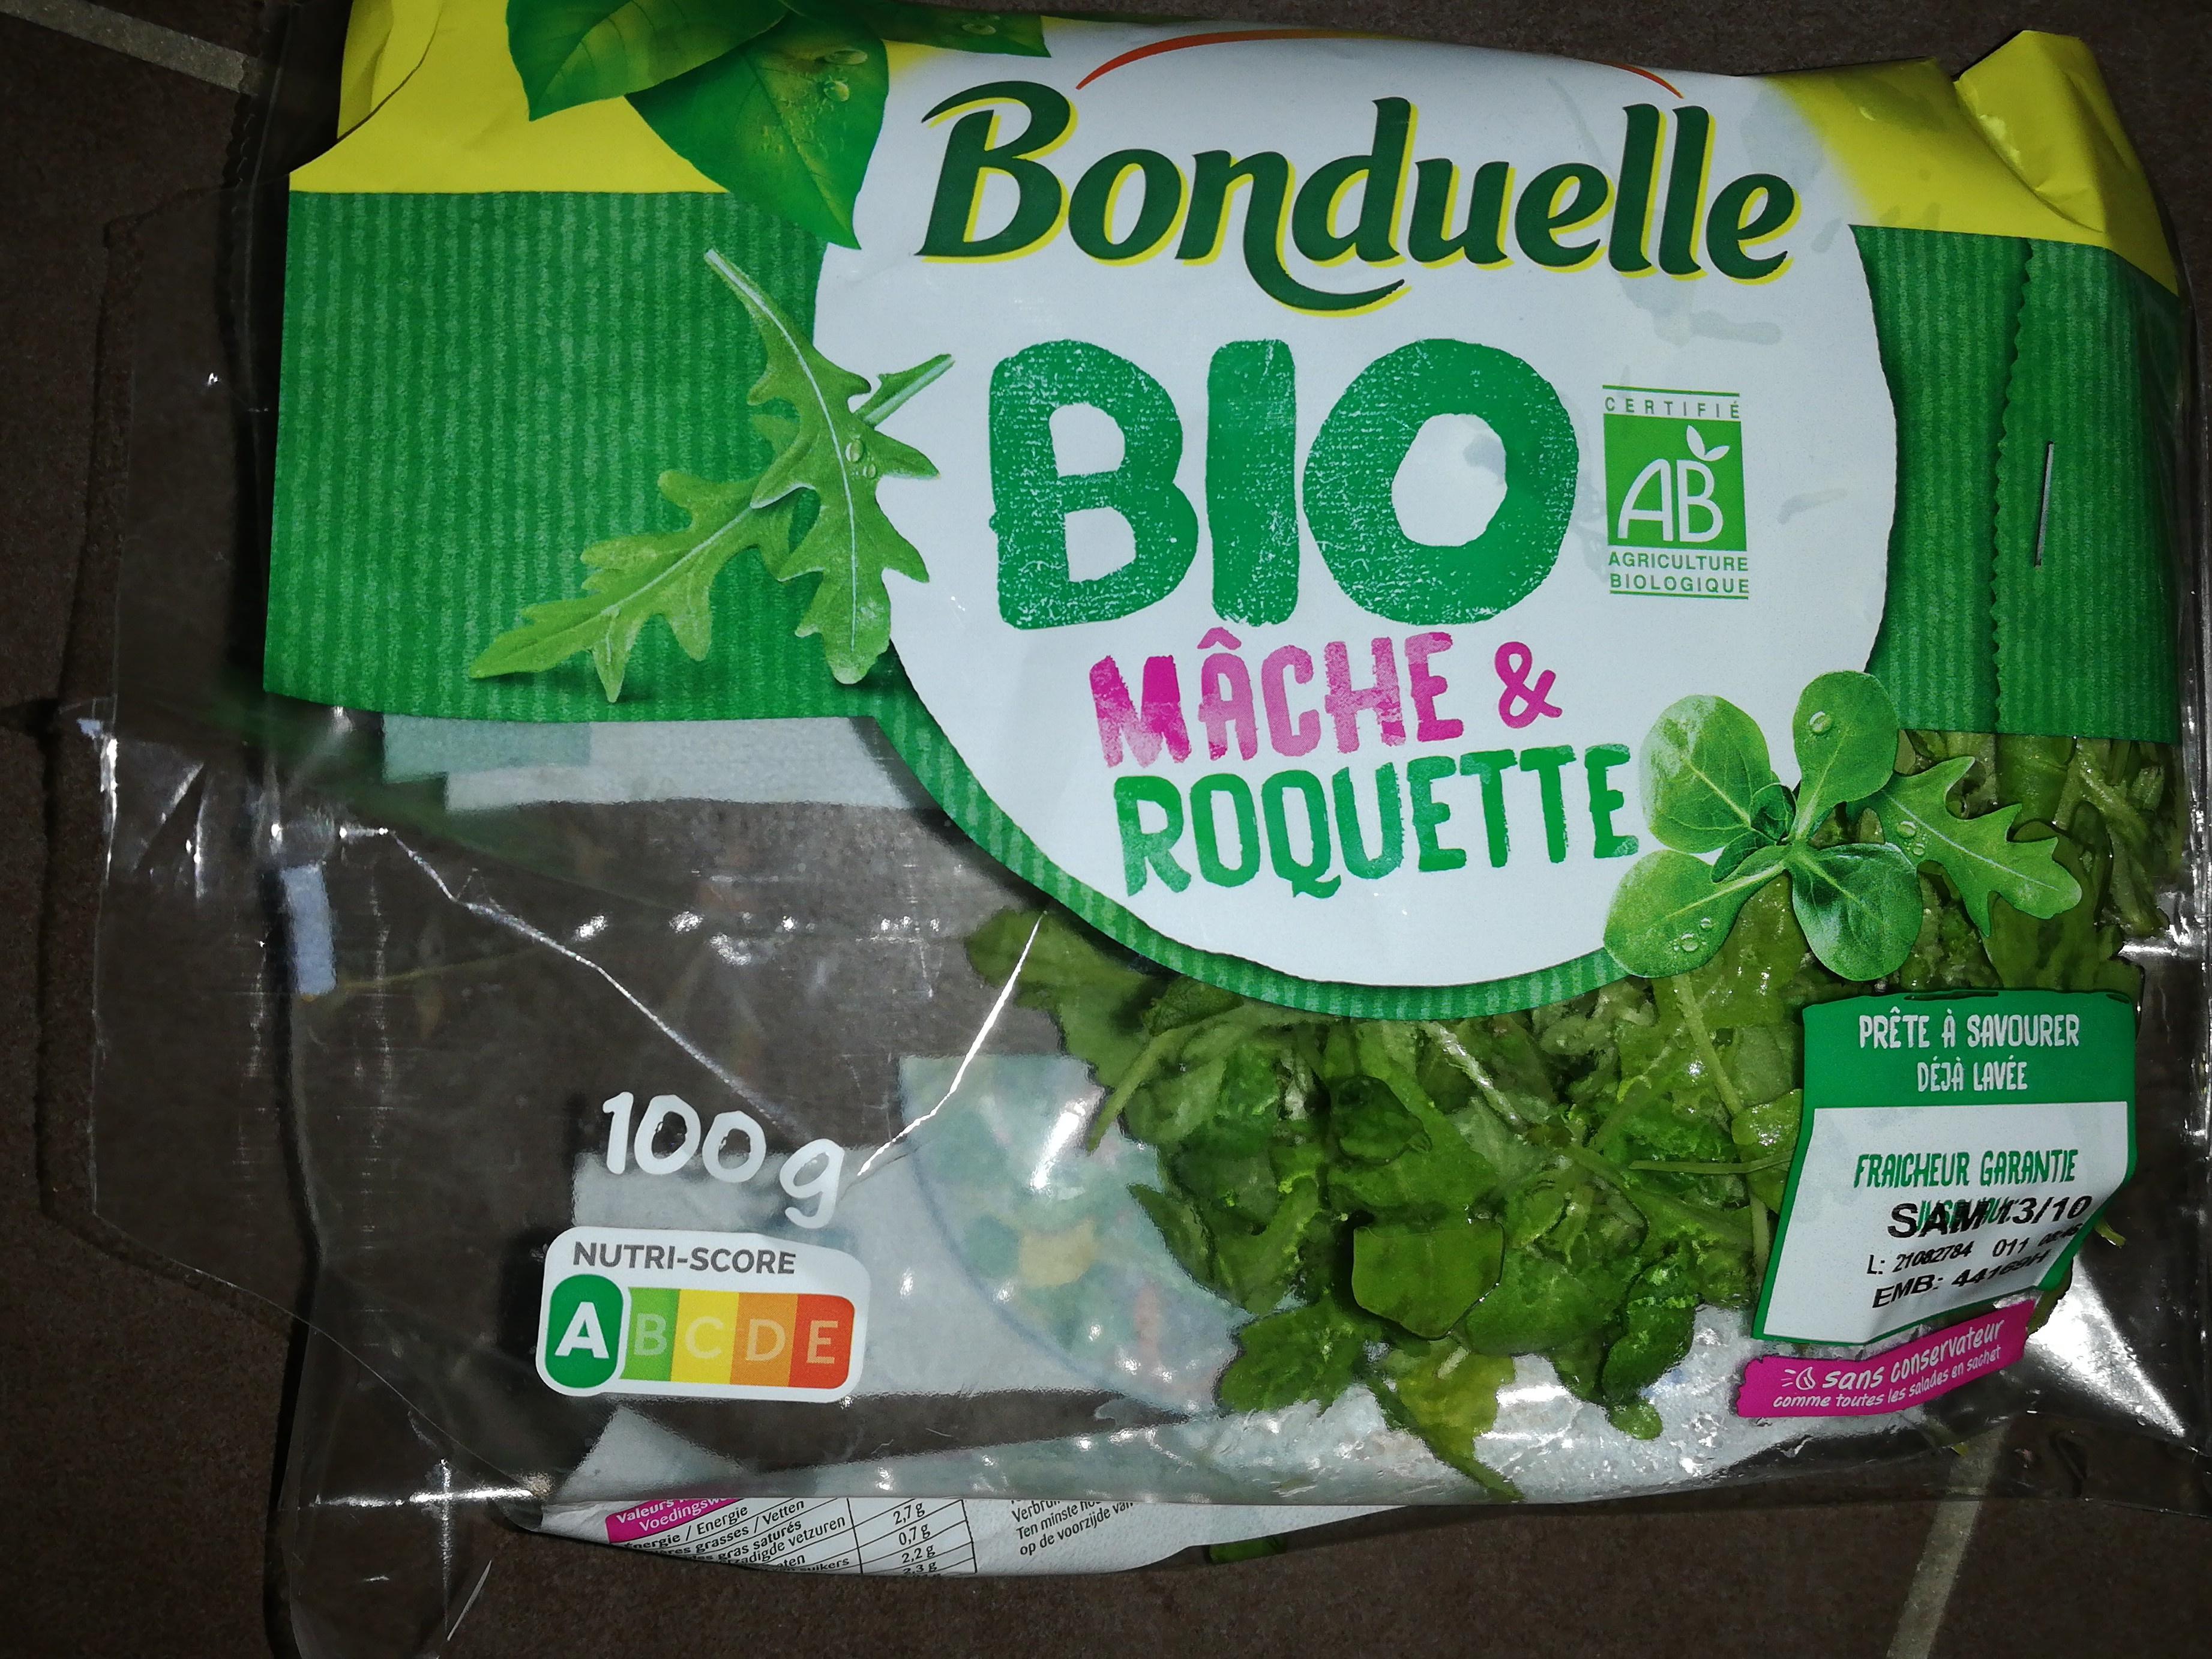
Nutri-Score label: nutriscore-a